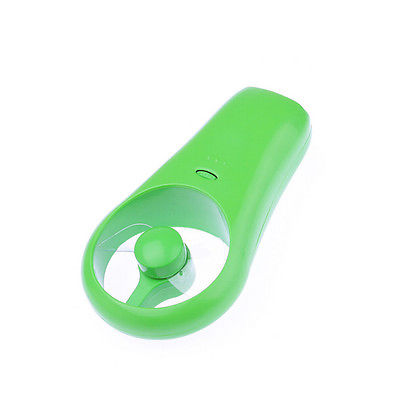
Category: fan